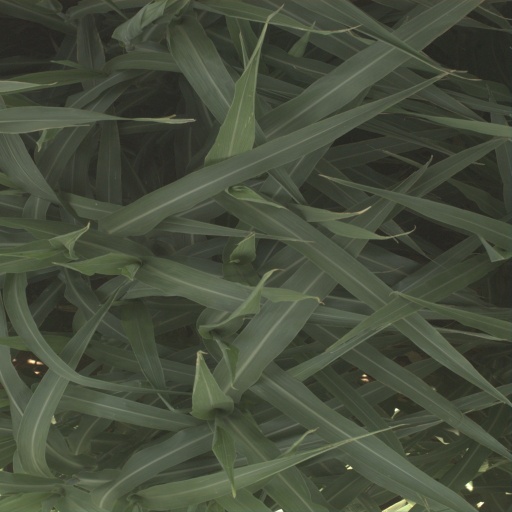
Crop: sorghum